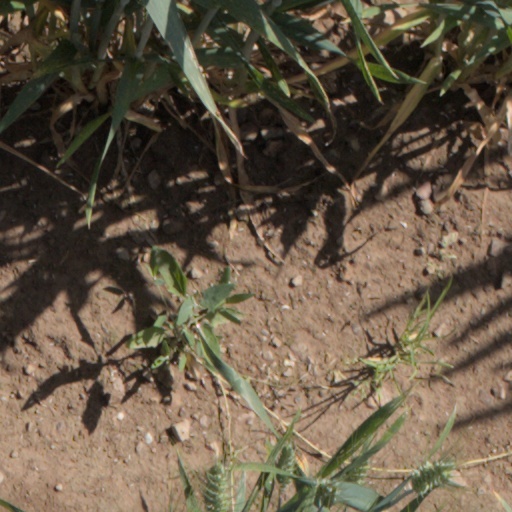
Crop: wheat